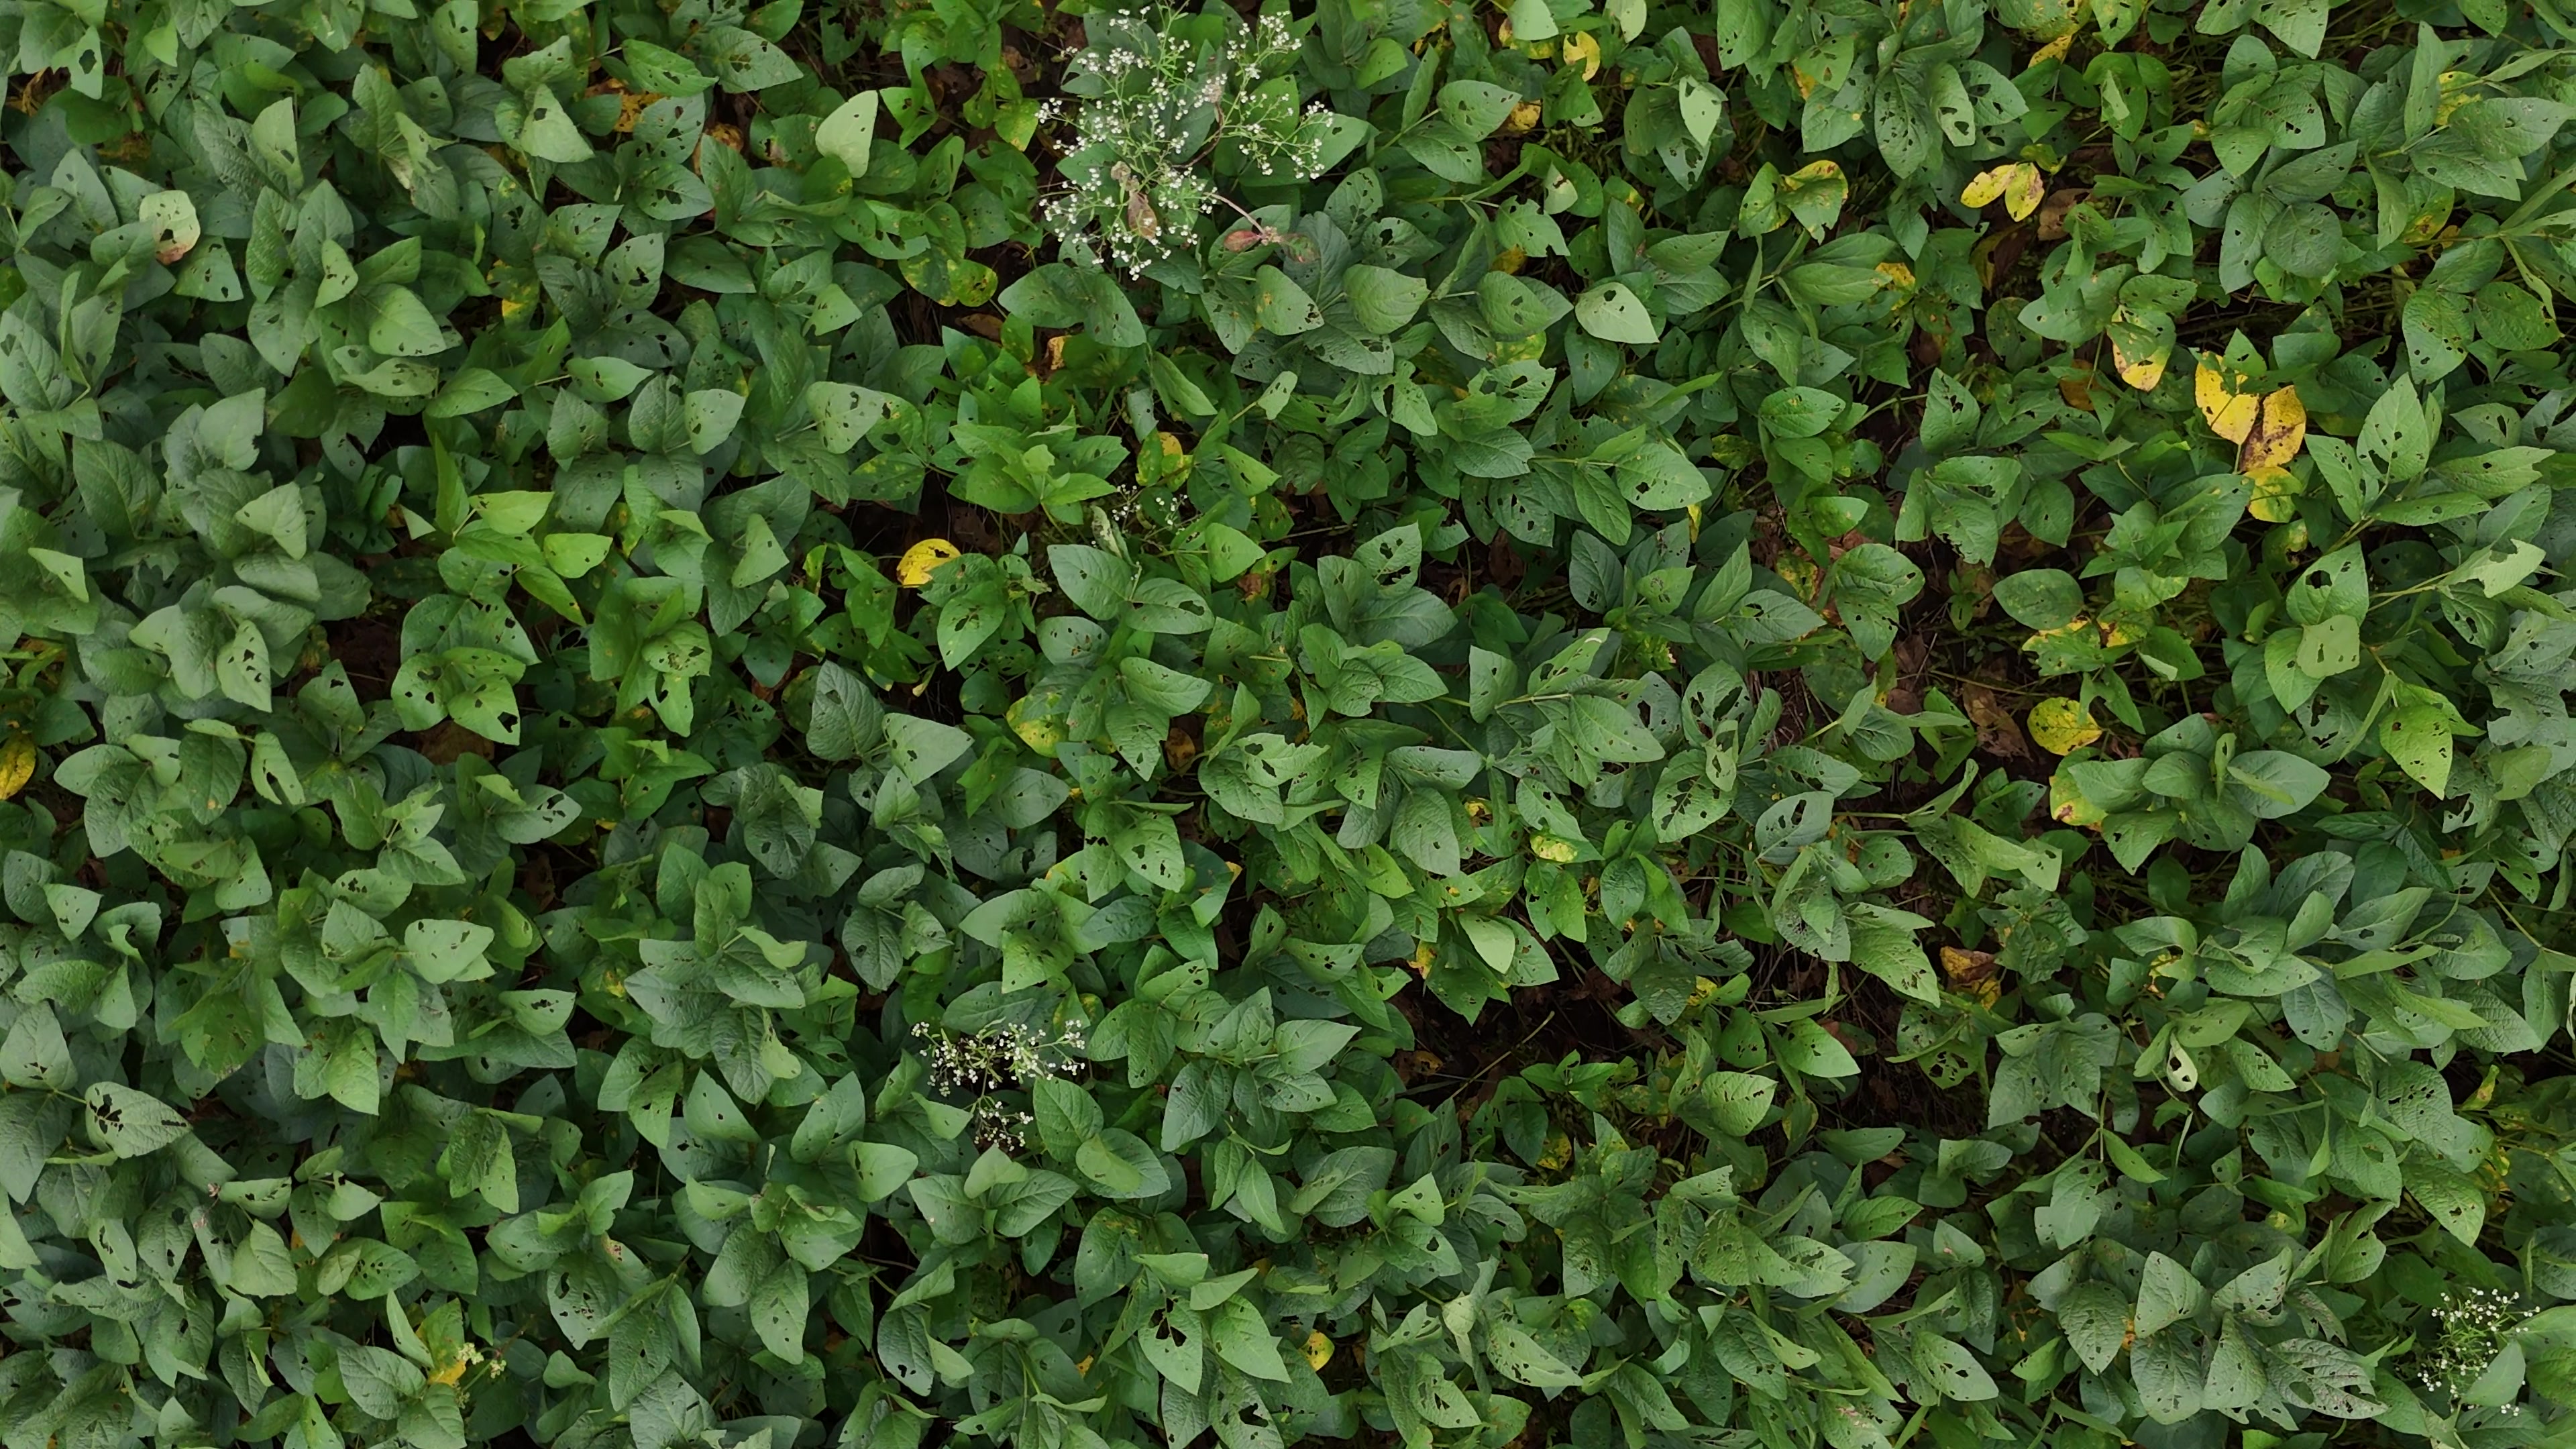
Label: Rust